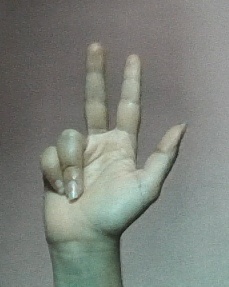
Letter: al